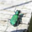
Label: beetle